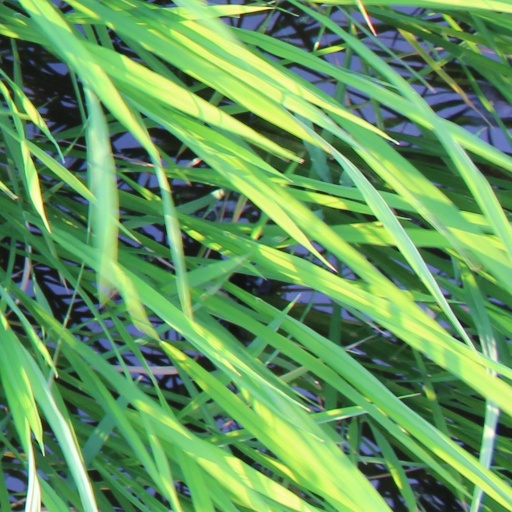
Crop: rice